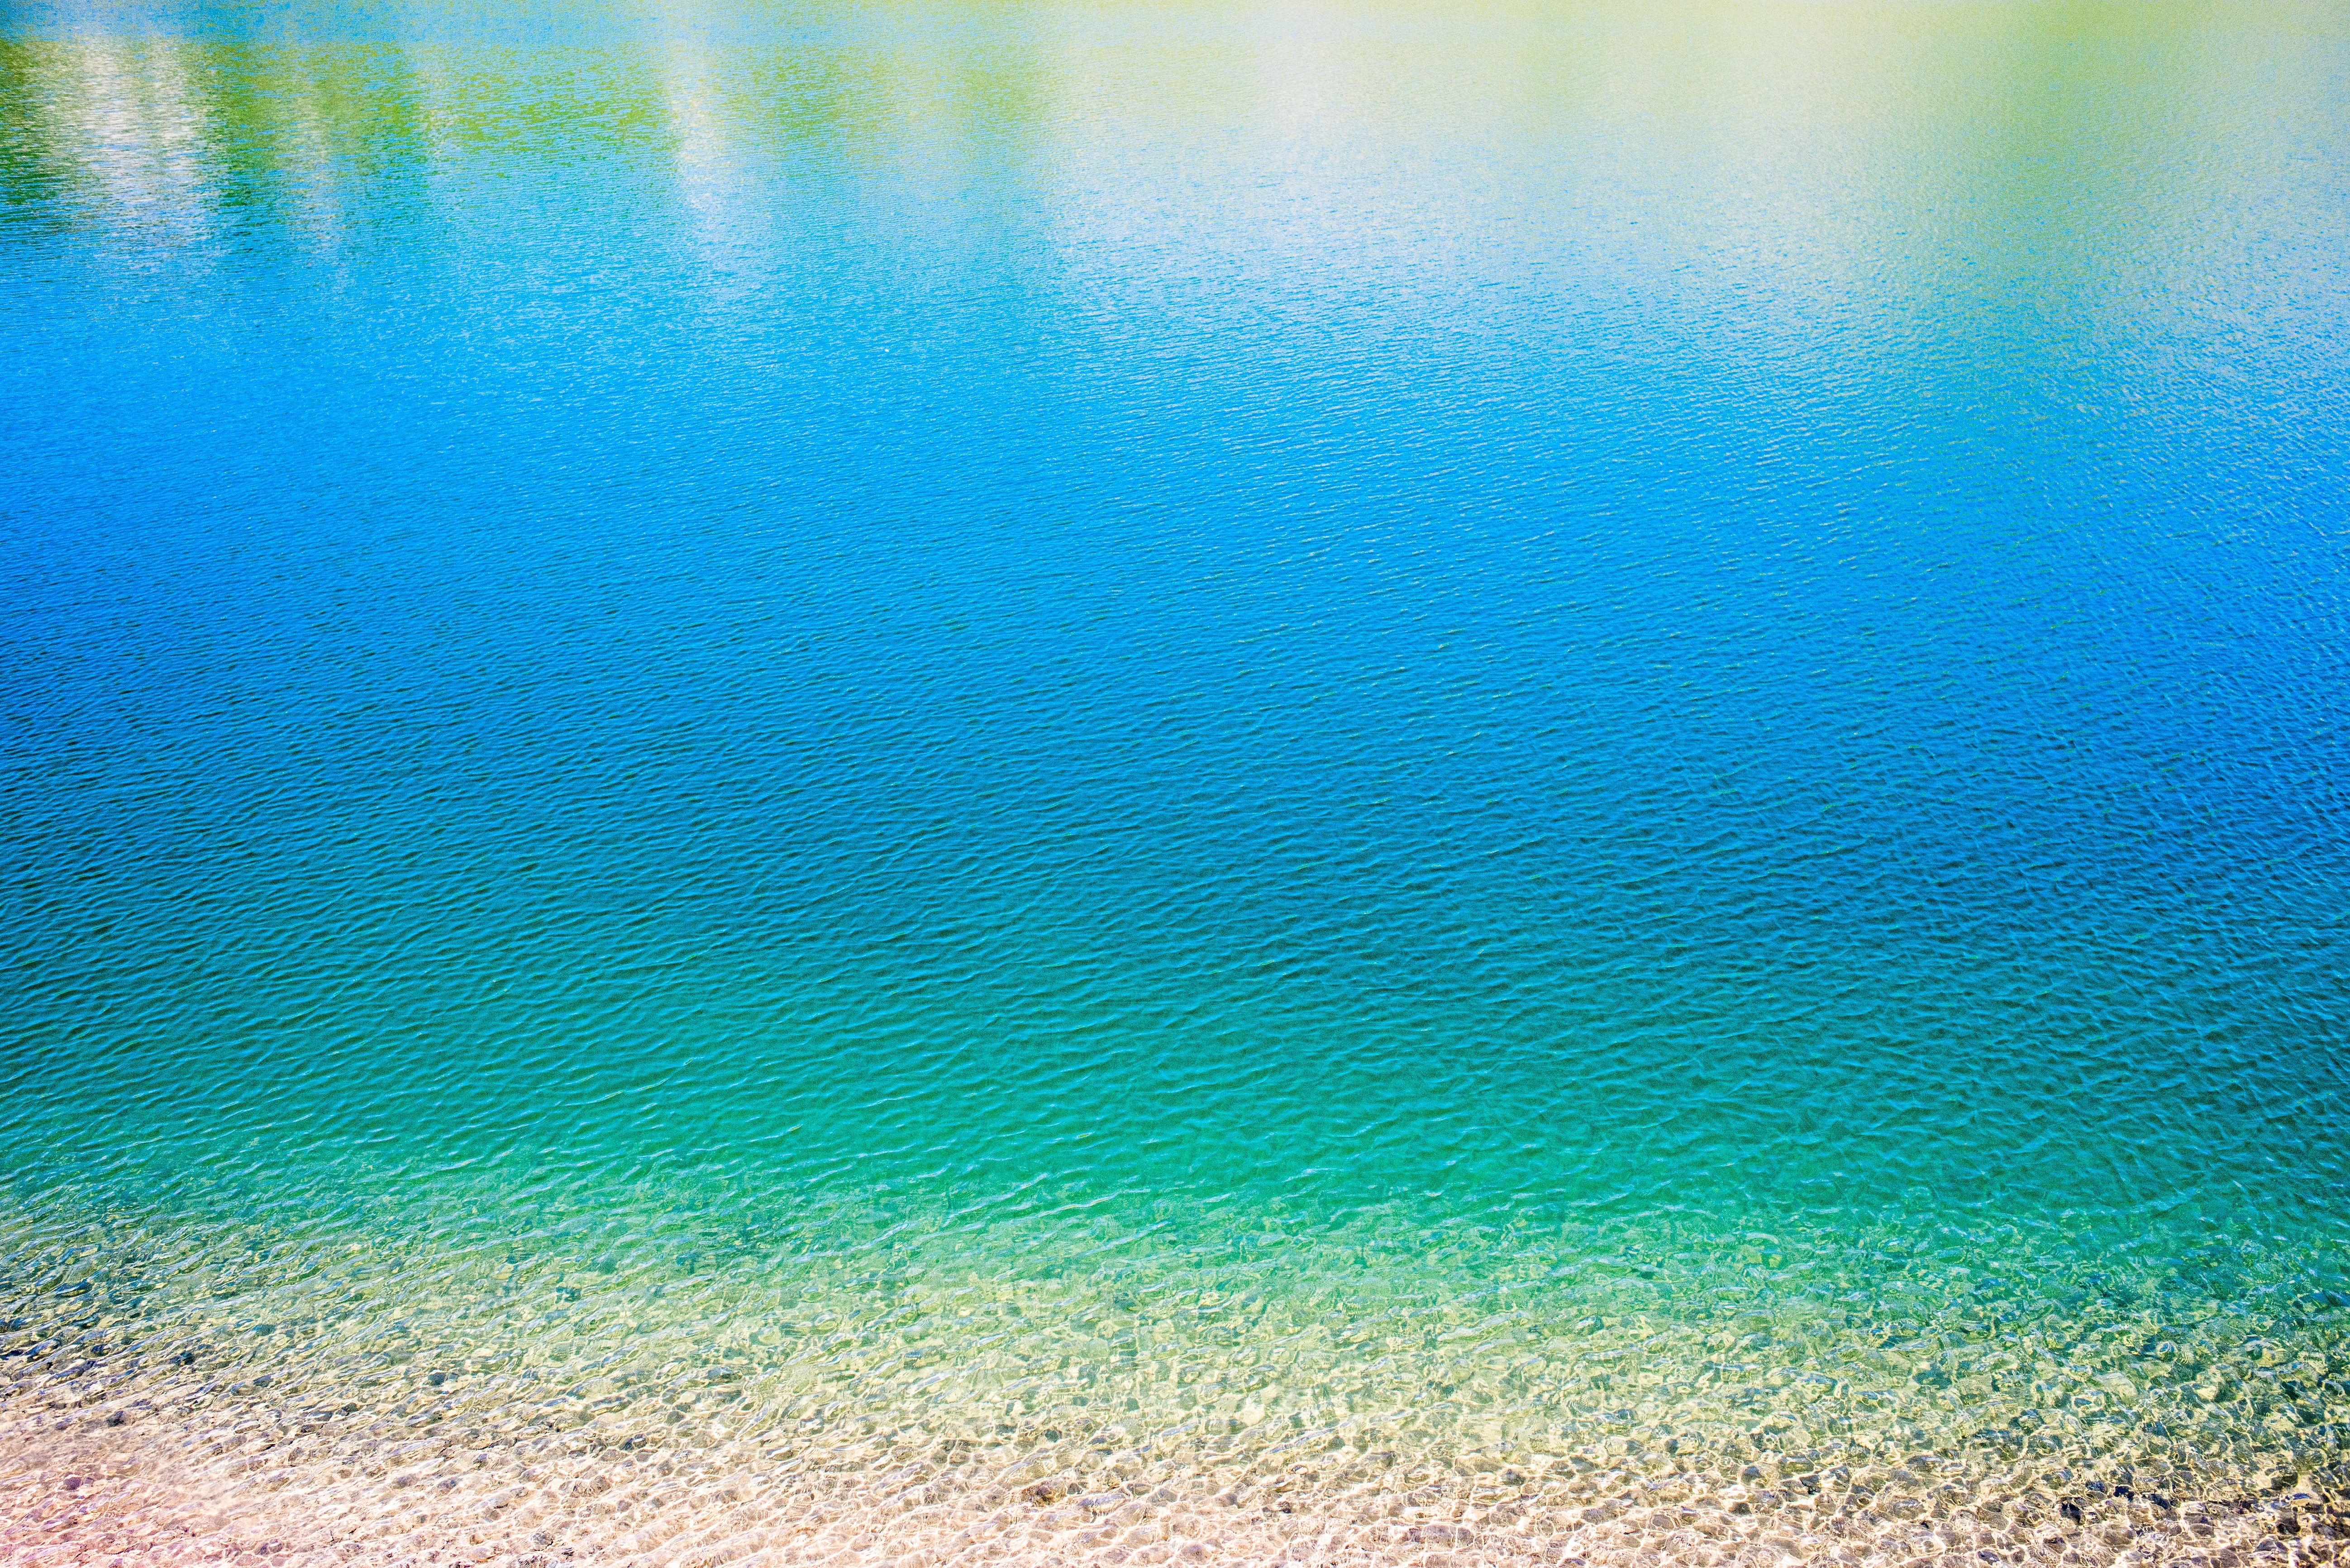
sea, water, ocean, horizon, sunlight, wave, underwater, green, reflection, swimming pool, blue, wind wave